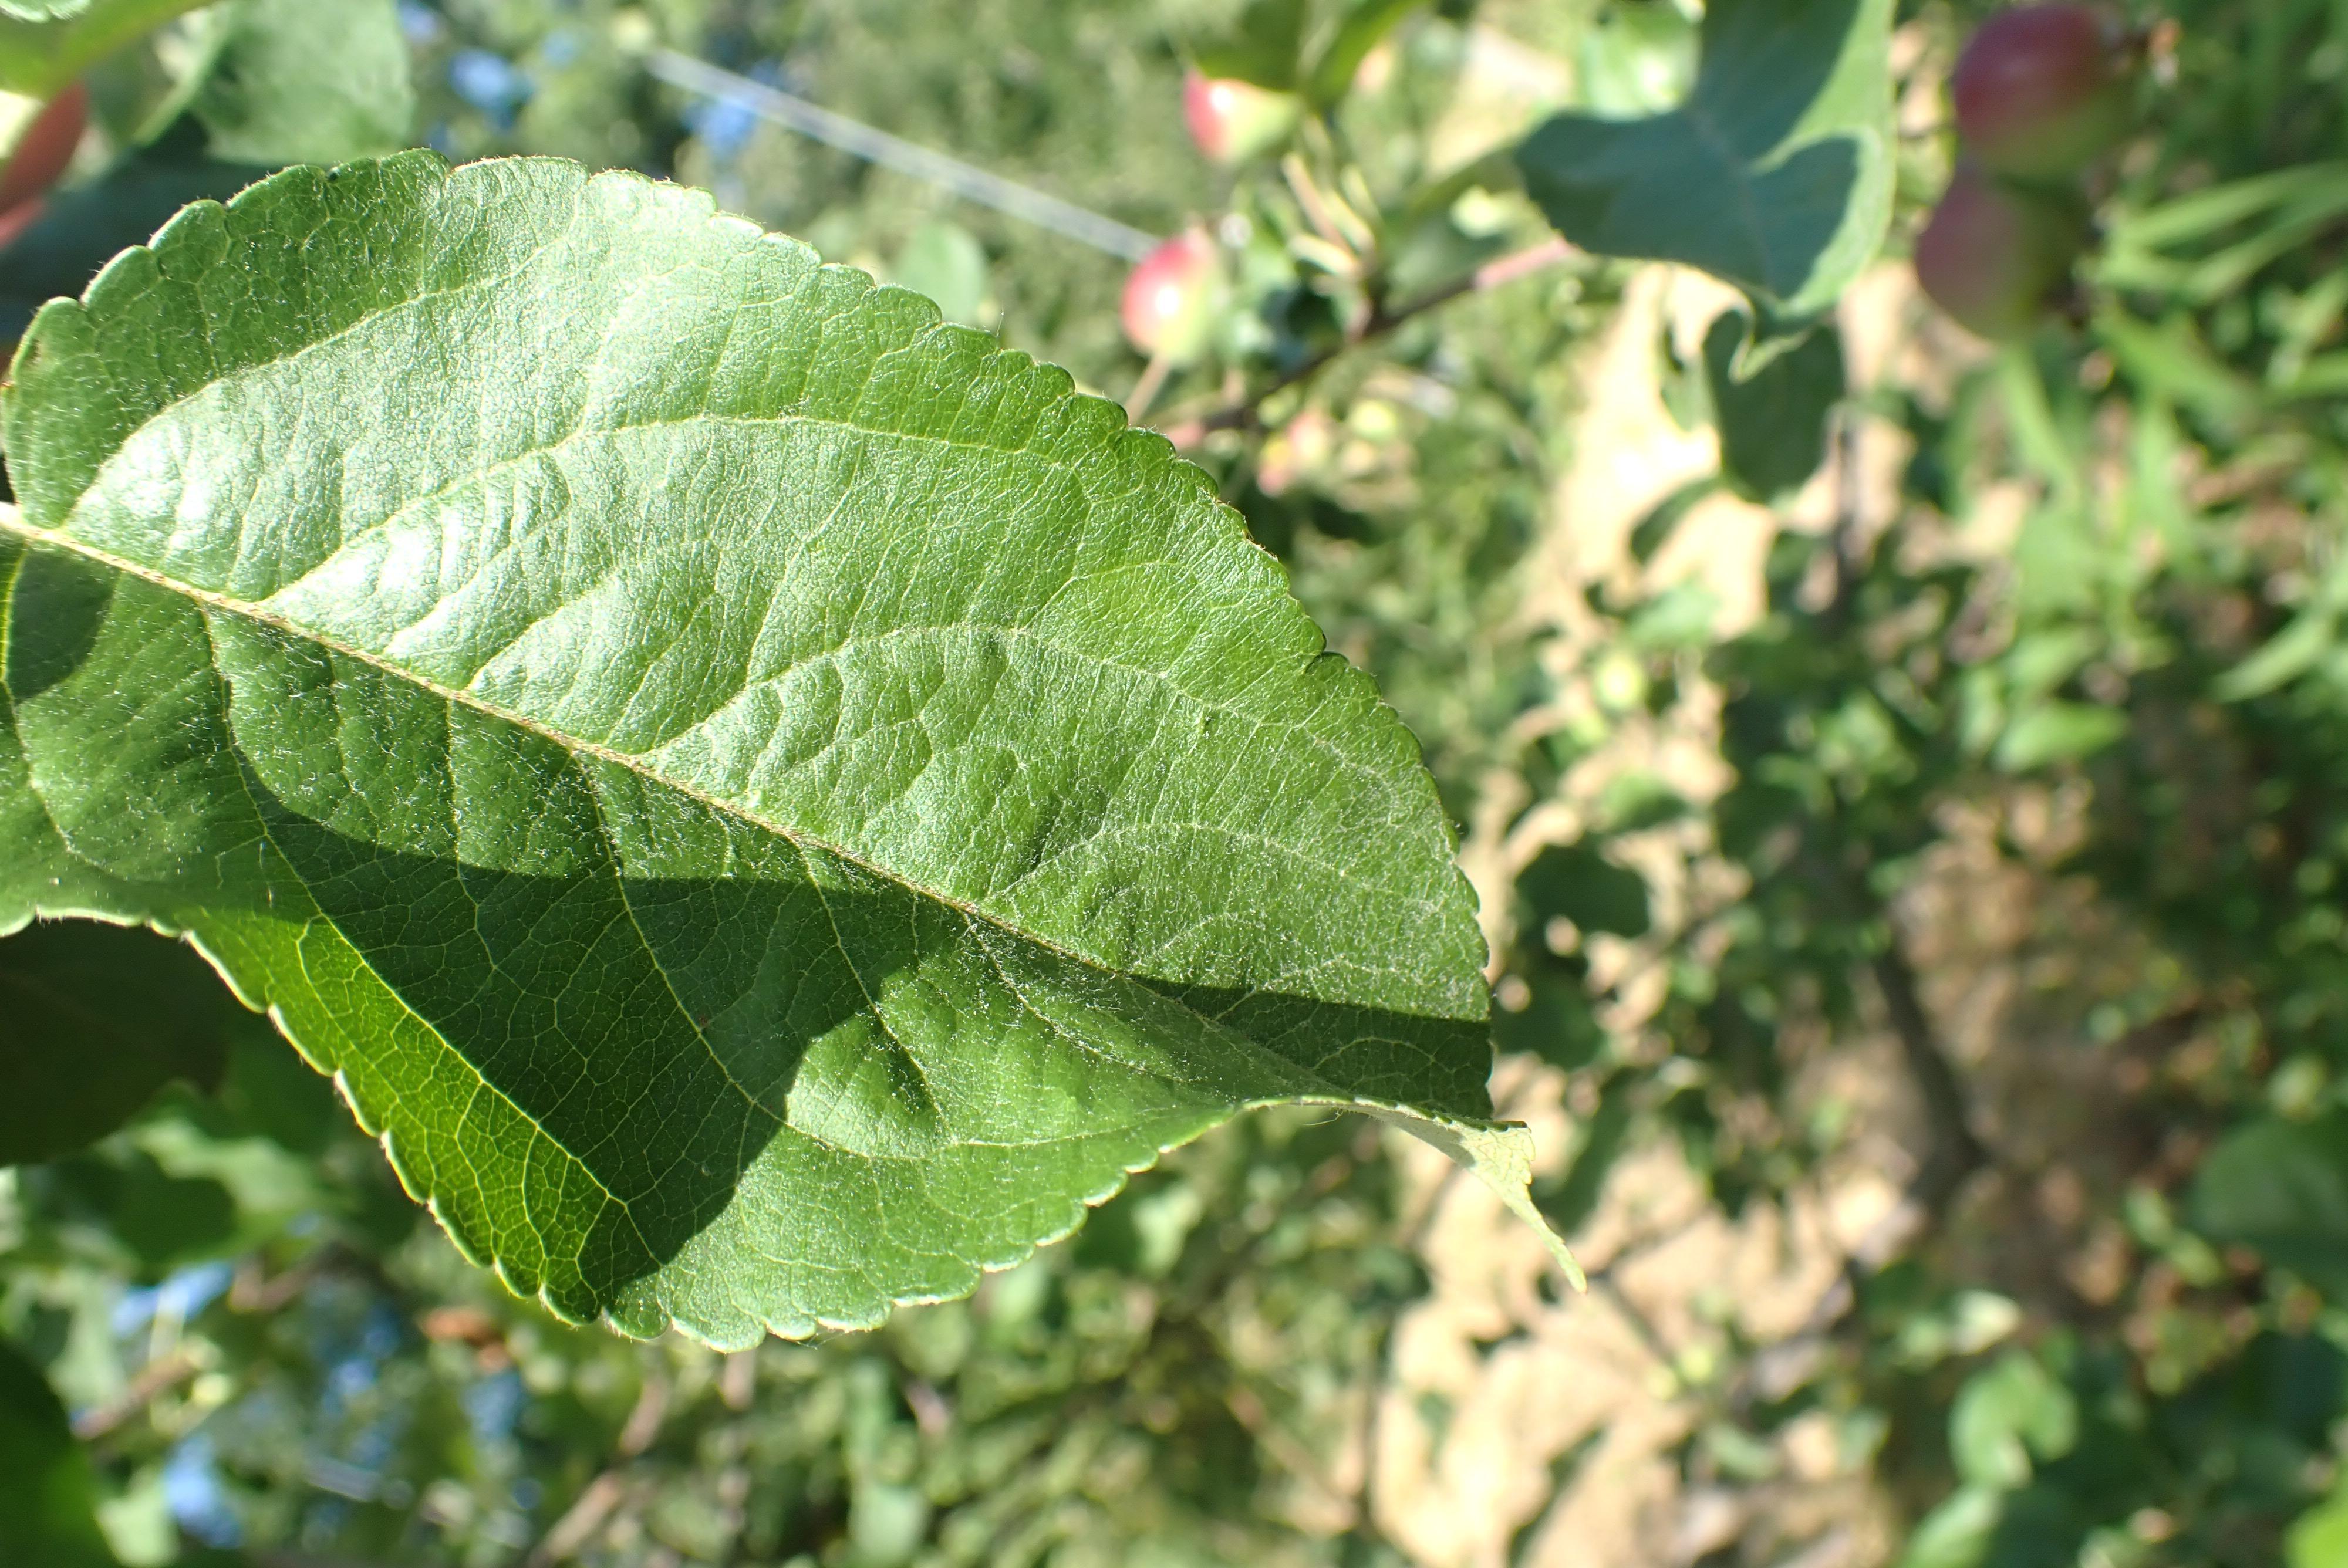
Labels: healthy